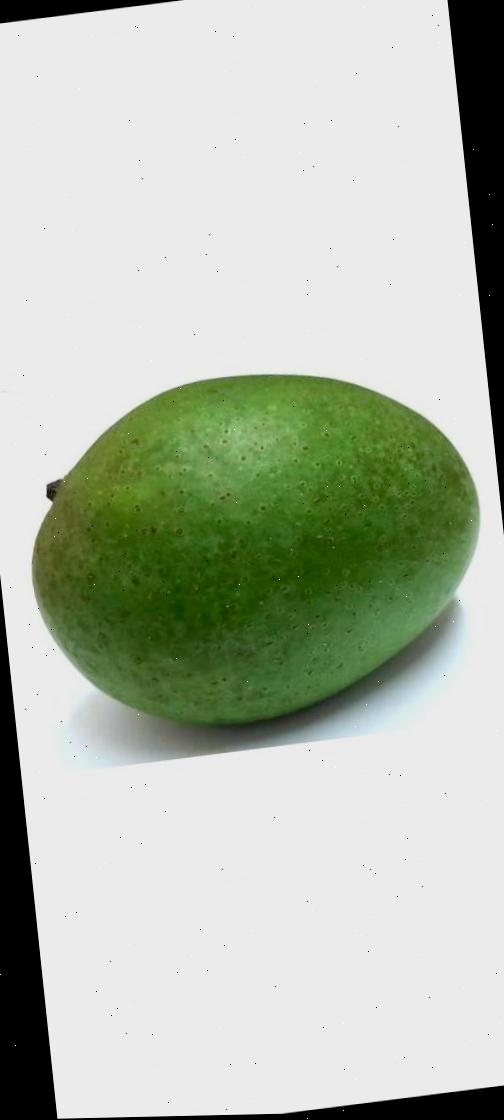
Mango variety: Ashshina Zhinuk